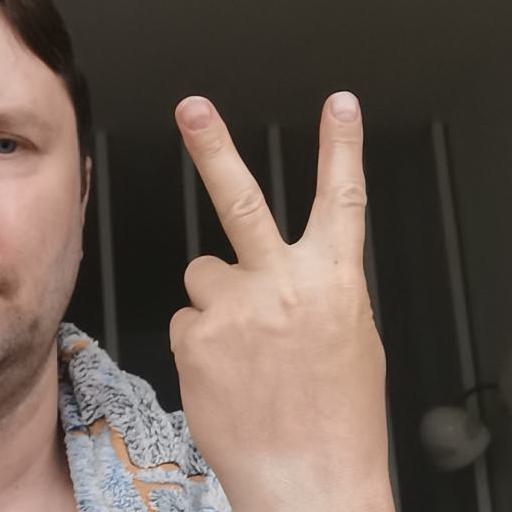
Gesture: peace_inverted